Madrasa El Bechiria

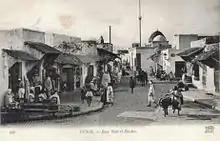
An ancient post card showing Sidi El Bechir.

Madrasa El Bechiria is one of the madrasahs of the medina of Tunis., which was constructed during the Husainid Dynasty and was attached to a zawiya.